1993 Greek Football Cup final

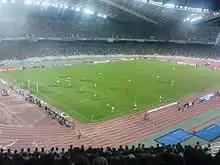
Athens Olympic Stadium.

This was the ninth Greek Cup final held at the Athens Olympic Stadium, after the 1983, 1984, 1985, 1986, 1987, 1988, 1989 and 1990 finals.